Partick station

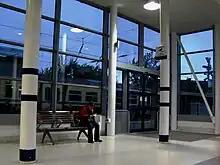
Inside the eastbound waiting room

Strathclyde Passenger Transport Authority began planning an extensive modernisation of the Partick station site – which had remained largely unchanged since its opening in 1979 – as early as 1998. Work began in late 2005 and was originally scheduled for completion in January 2007. However, delays to the project resulted in this date being put back on a number of occasions. The demolition and construction work was carried out while the site remained open to avoid any disruption in rail and underground services, arguably one of the most ambitious attributes of the project.